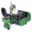
Label: lawn_mower